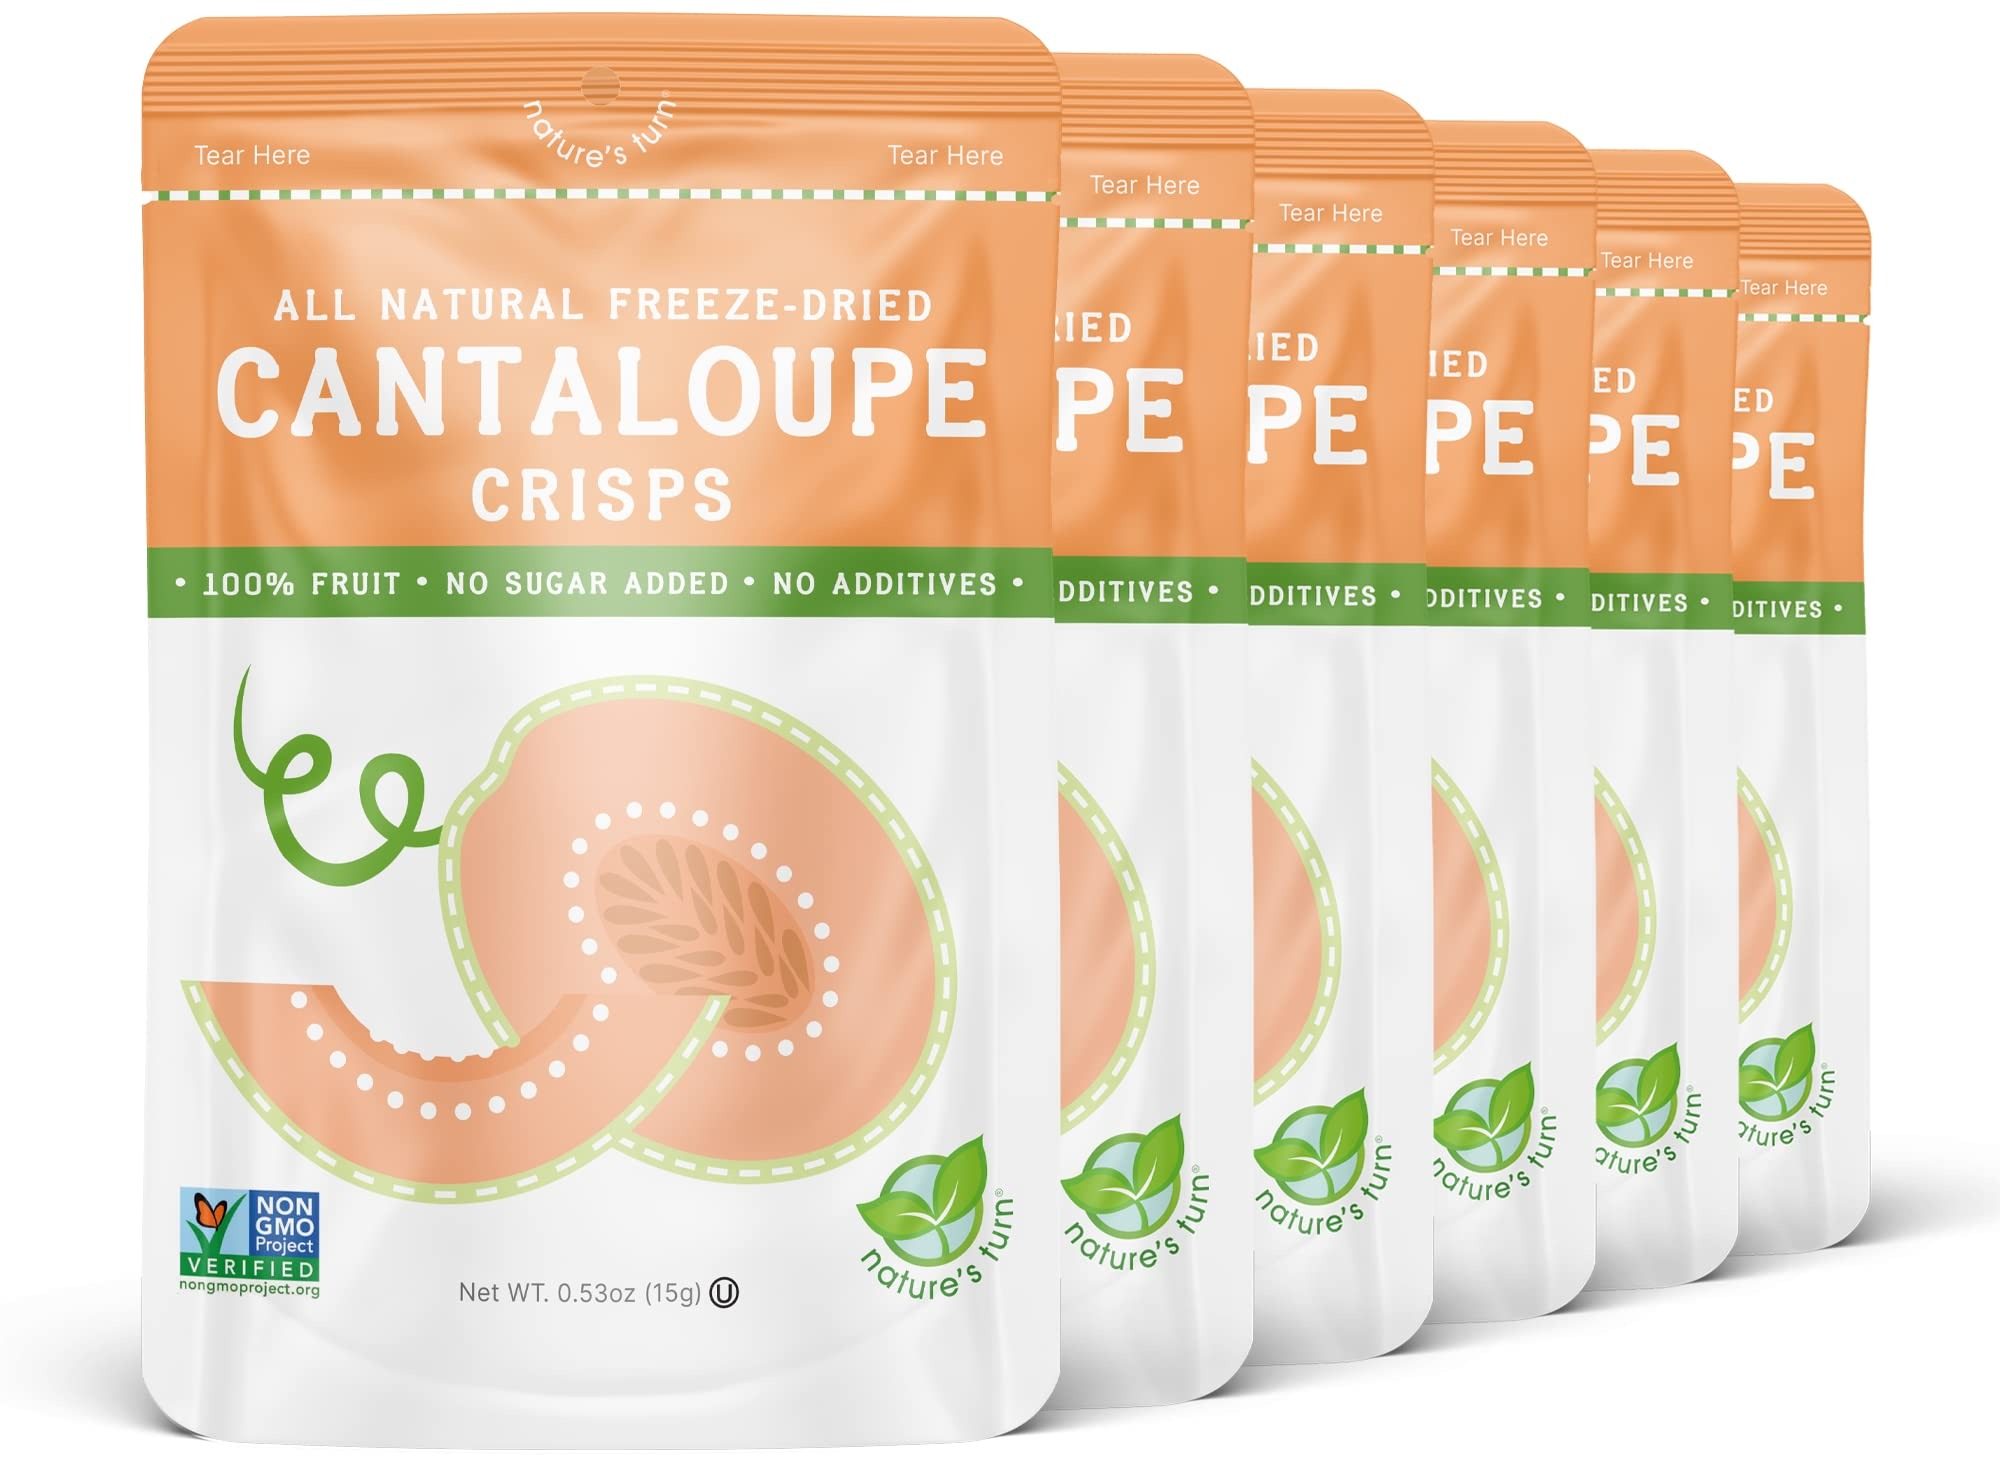
Item Name: Nature's Turn Freeze-Dried Fruit Snacks, Cantaloupe Crisps, Pack of 6 (0.53 oz Each)
Bullet Point 1: REAL FRUIT. ANYTIME, ANYWHERE. Imagine your favorite fresh fruit, freeze dried into a light, crispy snack that can be packed for any adventure. On the trails, in school lunches, at parks, or as an added topping for cereal, yogurts, smoothies and salads. Since 2011, our family has remained committed to creating delicious, better-for-everyone foods using non-GMO ingredients in facilities free from the Top-9 most common allergens. Thank you for helping us with our mission. Enjoy, Naturally.
Bullet Point 2: ENJOY NATURALLY - We’ve worked hard over the years to develop trusted relationships with our fruit farmers, to ensure we produce only the freshest, ripest, non-gmo, 100% fruit snacks. You can feel confident knowing that you’re treating your family to a healthy and safe plant-based treat!
Bullet Point 3: MADE FOR YOUR LIFESTYLE - Pursuing a healthy and active lifestyle takes eating the right fuel. Whether you’re at the gym, at the field, or on the trail, Nature’s Turn makes it easy with light crispy fruit snacks. And with tons of delicious flavors to choose from, there’s an easy, anytime snack for every palate.
Bullet Point 4: VERSATILE - Our freeze-dried fruit crisps are perfect for snacking on their own, but are also great for baking, adding color to your favorite dessert, topping recipes, adding crunch to salads, smoothies and so much more!
Bullet Point 5: SCHOOL SAFE - All our products are 100% fruit, with no sugar added, no corn syrup, no additives, non gmo, no dyes, gluten free, peanuts, eggs and dairy free and nothing artificial. Our fruit is freeze-dried, a gentle dehydration process that removes over 90% of the water within a fruit or vegetable while retaining most of the color, flavor, and nutrients you’d expect from fresh fruit.
Product Description: A delicious snack for Cantaloupe lovers, encompassing the sweet, savory flavors of a freshly cut D'Anjou slice.<br>INGREDIENTS<br>Cantaloupe<br>WHAT'S INSIDE & WHAT'S NOT...<br>100% Fruit, No Sugar Added<br>No Additives, Preservatives or Sulfites<br>Certified Kosher<br>Non-GMO Project Verified<br>Naturally Vegan & Paleo Friendly<br>Facility Free from the Top 11 Allergens (Peanut, Tree Nut, Dairy, Egg, Soy, Wheat, Sesame, Shellfish, Fish, Mustard, and Gluten Free)<br>* This is a natural product; may contain seeds, pits, stems, and color may vary<br>WHAT'S FREEZE-DRIED CANTALOUPE CRISPS?<br>We clean, slice and freeze freshly picked cantaloupe. Next, over 90% of the water is evaporated in a vacuum chamber. The freeze-dried cantaloupe is inspected and moved into air-and-moisture proof packages to retain nutrition and freshness. This simple drying process creates a crispy, light, nutritious snack ideal for anyone on-the-go, refueling on-the-trails, school lunches; and delicious in cereal, yogurts, smoothies, trail mix, salads, baking, etc.<br>
Value: 3.18
Unit: Ounce

Price: 14.99